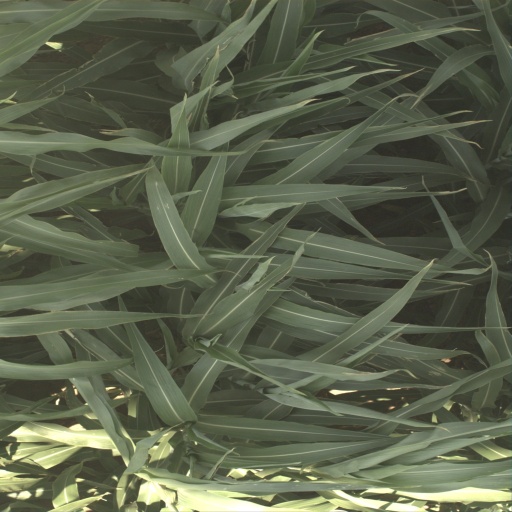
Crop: sorghum